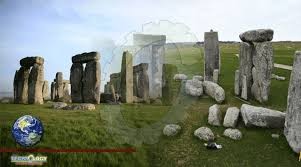
Landmark: Stonehenge